Cappella Palatina

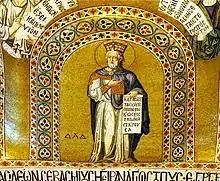
Mosaic in the Palatine Chapel

The mosaics of the Palatine Chapel are of unparalleled elegance as concerns elongated proportions and streaming draperies of figures. They are also noted for subtle modulations of colour and luminance. The oldest are probably those covering the ceiling, the drum, and the dome. The shimmering mosaics of the transept, presumably dating from the 1140s and attributed to Byzantine artists, with an illustrated scene, along the north wall, of St. John in the desert and a landscape of "Agnus Dei". Below this are five saints, the Greek fathers of the church, St. Gregory of Nissa, St. Gregory the Theologian, St. Basil, St. John Chrysostom and St. Nicholas. The three central figures, St. Gregory, St. Basil, and St. John Chrysostom, are the Three Great Orthodox Church Fathers referred to as the Three Hierarchs, which originated fifty years earlier. Every composition is set within an ornamental frame, not dissimilar to that used in contemporaneous mosaic icons.